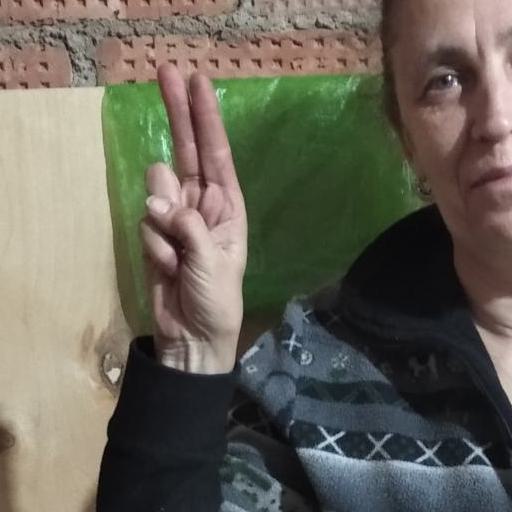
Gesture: two_up